Downton Castle

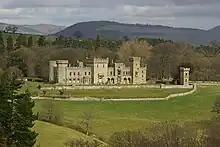
Downton Castle in 2010

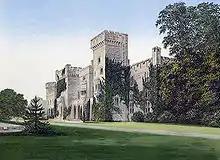
Downton Castle in 1880

Downton Castle is a grade I listed 18th-century country house in the parish of Downton on the Rock in Herefordshire, England, situated about west of Ludlow, Shropshire.